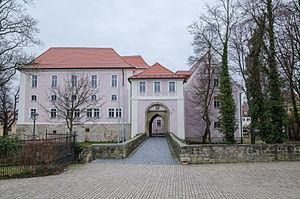
Uffenheim est une ville bavaroise de Moyenne-Franconie de l'arrondissement de Neustadt an der Aisch-Bad Windsheim en Allemagne. Elle comptait 6 183 habitants au 31 décembre 2008.